Brighthope Railway

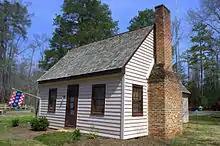
Fendley Station remodeled into a Park Office

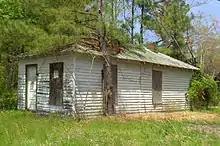
The Purdue Station on the Brighthope Railway shown here in 2016 at 12702 Beach Road in Chesterfield, Virginia

The Brighthope Railway was a standard gauge railway to Osborne Landing when it was created. In 1881, sand and silt from the Dutch Gap Canal made the Osborne Landing dock unreachable by boat. The Railway was narrowed to narrow gauge and routed to Bermuda Hundred, the newer docks could harbor coastal colliers. It was lengthened four miles at the western end to reach the Appomattox at Epps Falls in the Piedmont. The Railway has a bridge over the Richmond and Petersburg Railroad and the Swift Creek Rail Bridge.